Banking and Finance Academy (Mongolia)

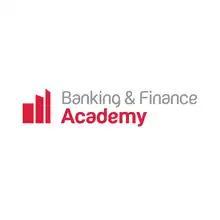

Banking and Finance Academy (BFA) was established in 2010 by eight shareholding commercial banks of Mongolia and the bank training institute which operated under Central Bank of Mongolia merged with it in 2012. The shareholding banks were Trade and Development Bank (TDB), Golomt bank, Khan bank, National Investment bank, Erel bank, Chingis Khan Bank, and the State Bank.